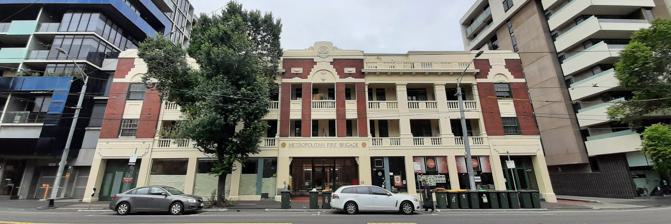
Building: Carlton Fire Station
Country: Australia
Year built: 1929
Heritage listed building in Victoria, Australia Carlton Fire Station Location Carlton , Victoria Coordinates 37°48′05″S 144°57′51″E / 37.801290°S 144.964074°E / -37.801290; 144.964074 Built 1927–1929 Architectural style(s) Edwardian Baroque Victorian Heritage Register Location of Carlton Fire Station in Australia The Carlton Fire Station , or Fire Station No. 3 or Former Carlton Fire Station , on Swanston Street in Carlton, Victoria , a suburb of Melbourne , Australia , is a historic fire station which was built in 1927–1929. It was deemed of state level heritage significance in Victoria by the Victoria Heritage Council . It was designed by Cedric Haese Ballantyne (1876–1957) in late Edwardian Baroque style, and was deemed "an excellent representative example" of the numerous Metropolitan Fire Brigade fire stations that he designed. It is a three-storey brick and stucco building.  It has a central entrance leading to a courtyard.  Residences for single and married men were on the first and second storeys, and the ground floor on Swanston Street was commercial lease space.  It has a balustraded parapet . The fire station ceased operations on 20 May 1997 and moved on the same day to a new fire station on Bouverie Street, Carlton, just a block away. The building was converted to residential apartments in 2000. It is located at 650-656 or 644-656 Swanston Street. References